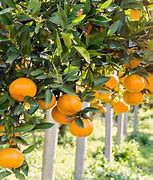
Label: lemon